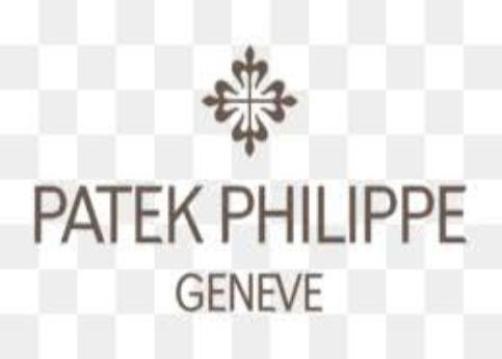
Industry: Clothes